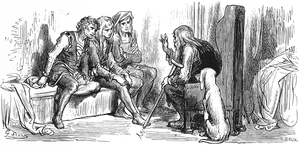
Le Laboureur et ses enfants est la neuvième fable du livre V de Jean de La Fontaine situé dans le premier recueil des Fables de La Fontaine, édité pour la première fois en 1668.